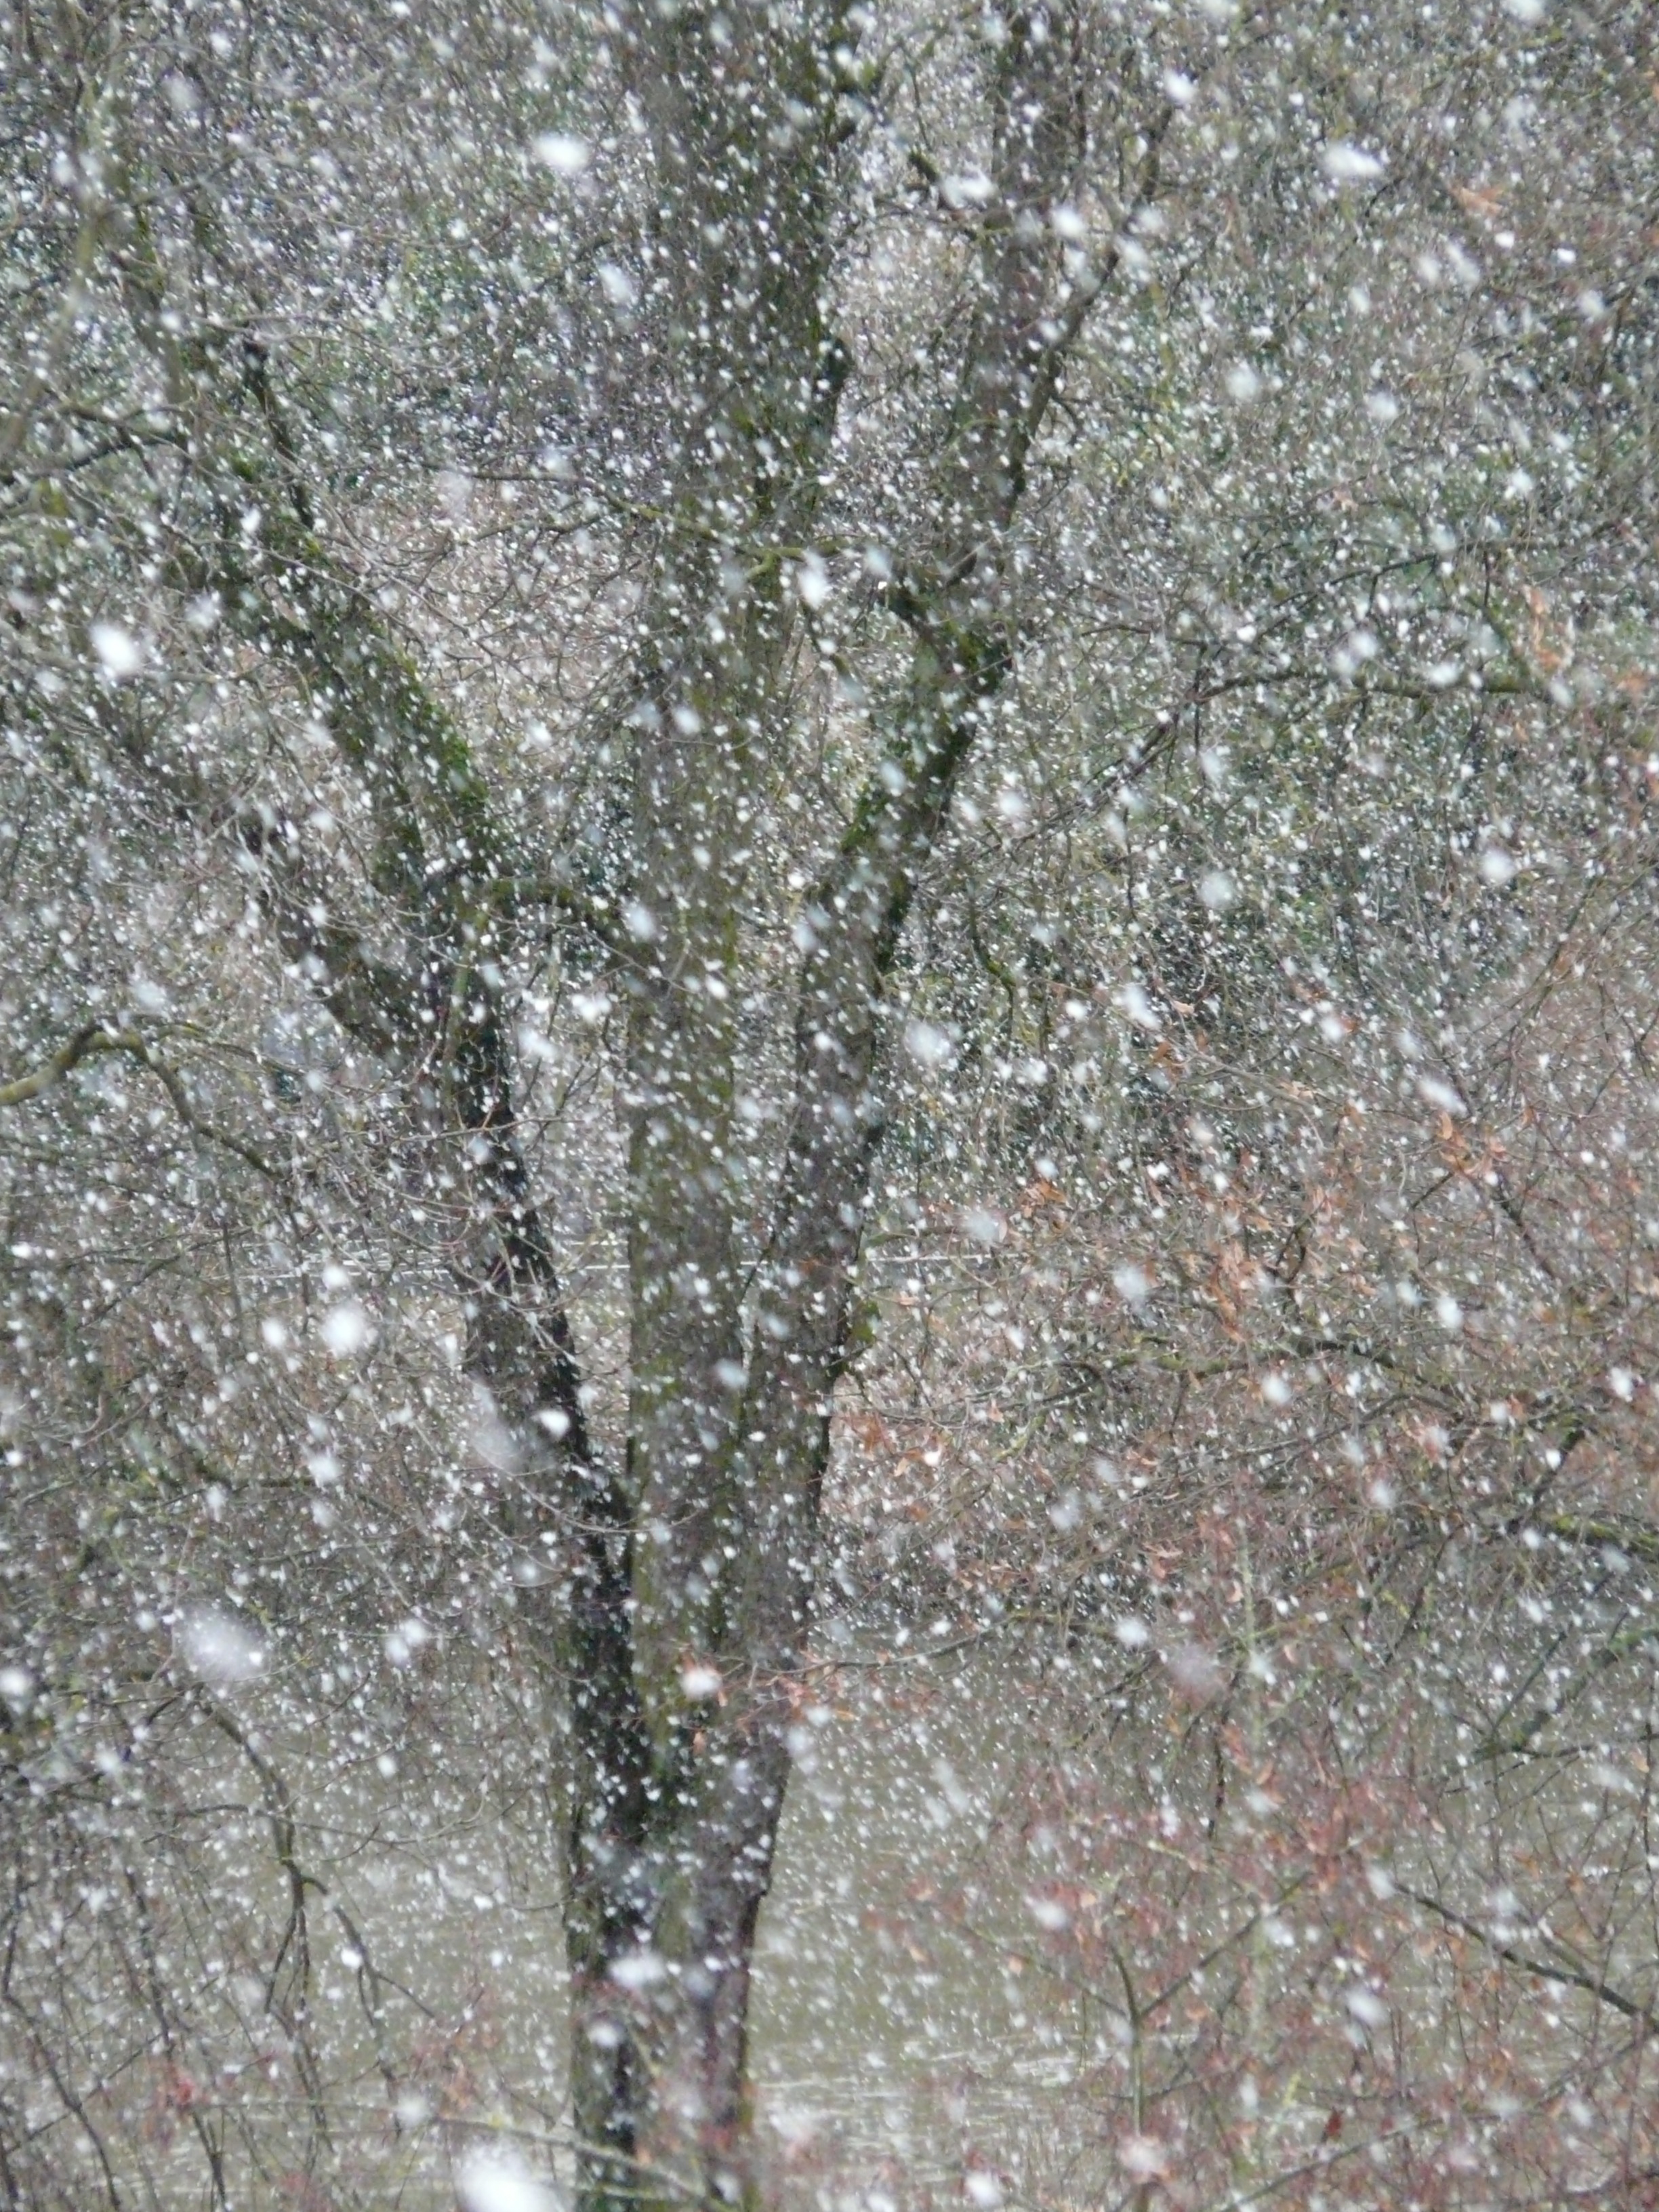
tree, branch, snow, cold, winter, plant, white, leaf, flower, frost, trunk, ice, soil, flake, snowfall, trees, shrub, icy, overview, blizzard, bad, winter dream, snowflakes, freezing, snow storms, woody plant, land plant